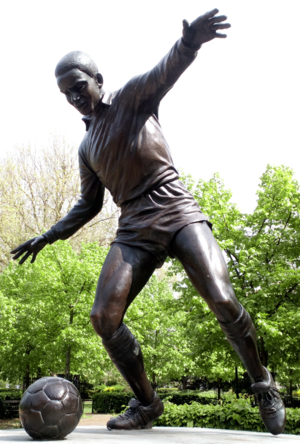
Laurie Cunningham, né le 8 mars 1956 à Archway dans Borough londonien d'Islington, mort le 15 juillet 1989 à Madrid, était un footballeur anglais, qui évoluait au poste d'ailier gauche au Real Madrid et en équipe d'Angleterre.